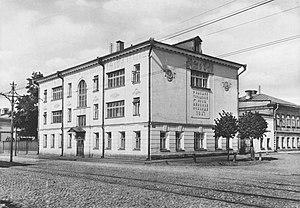
3. 1-re école primaire supérieure de filles.